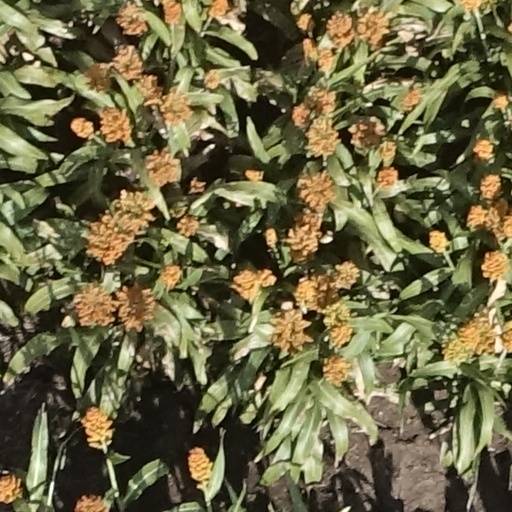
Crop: sorghum